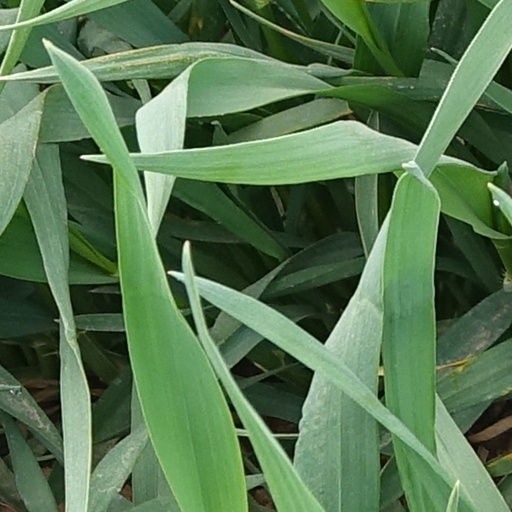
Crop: wheat